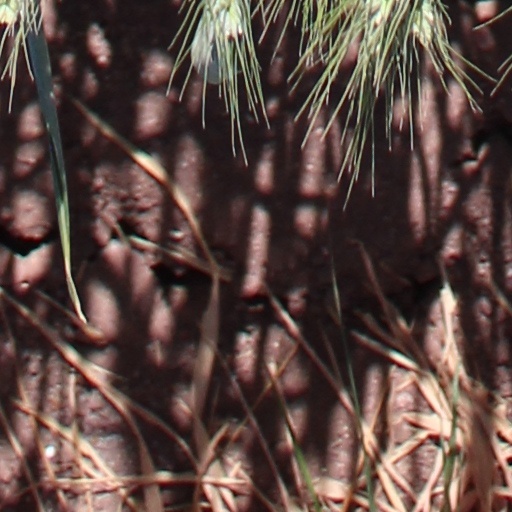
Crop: wheat